Octav Botnar

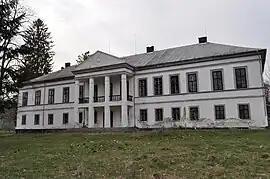
The Salbek Castle

He also established the Camelia Botnar Foundation in his daughter's memory. The foundation, located in West Sussex, is still active today, providing residential training and work experience, helping young people to learn a skilled trade, embark on a useful career path and successfully make their own way in life. In 2017, OMC Investments (a real estate development and investment company founded by Botnar) bought the in Petriș, Arad County so as to further the activities of the Botnar Foundation; built in 1811, the castle's design was inspired by that of the White House.